Lam Tin

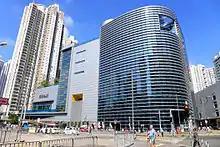
Lam Tin Complex

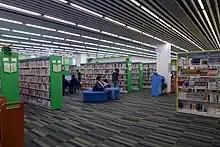
Lam Tin Public Library

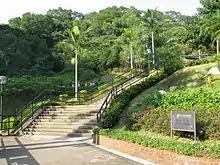
Lam Tin Park

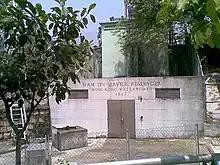
Ham Tin Service Reservoir

Lam Tin has a number of public parks, recreation grounds and indoor sports centres for its residents' use, including Lam Tin Park and Sai Tso Wan Recreation Ground. It is also home to part of the Wilson Trail. There are also a few government indoor activity centres, including Lam Tin West Community Centre, Lam Tin South Indoor Sports Ground and Lam Tin Complex, as well as a number of private recreational facilities.